Fresno County Jail

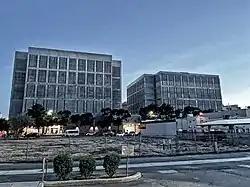

The Fresno County Jail is a detention center made up of three different adjacent complexes, located at 1225 M. Street, in downtown Fresno, California, operated by the Fresno County Sheriff's Department. The facility is made up of the Main Jail, the North Annex Jail, and the South Annex Jail and is connected by an underground system of tunnels providing easy and safe transportation of inmates. These tunnels also connect to the nearby Fresno County Courthouse. As of March 31, 2020, the Fresno County Jail had 2,746 inmates with 2,490 being male and 256 being female. The Fresno County Jail has recorded the highest number of deaths out of any county jail in California.